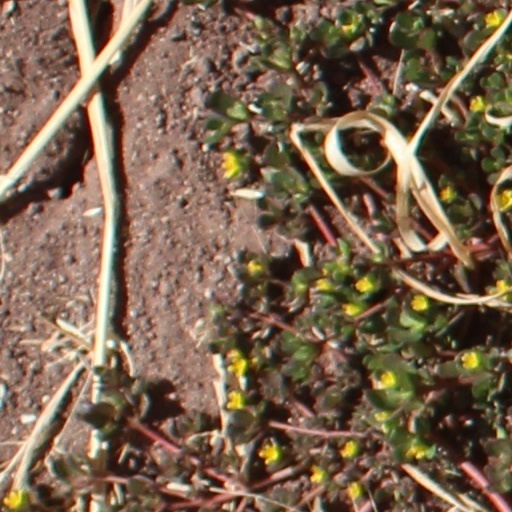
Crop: wheat